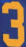
Number: 3